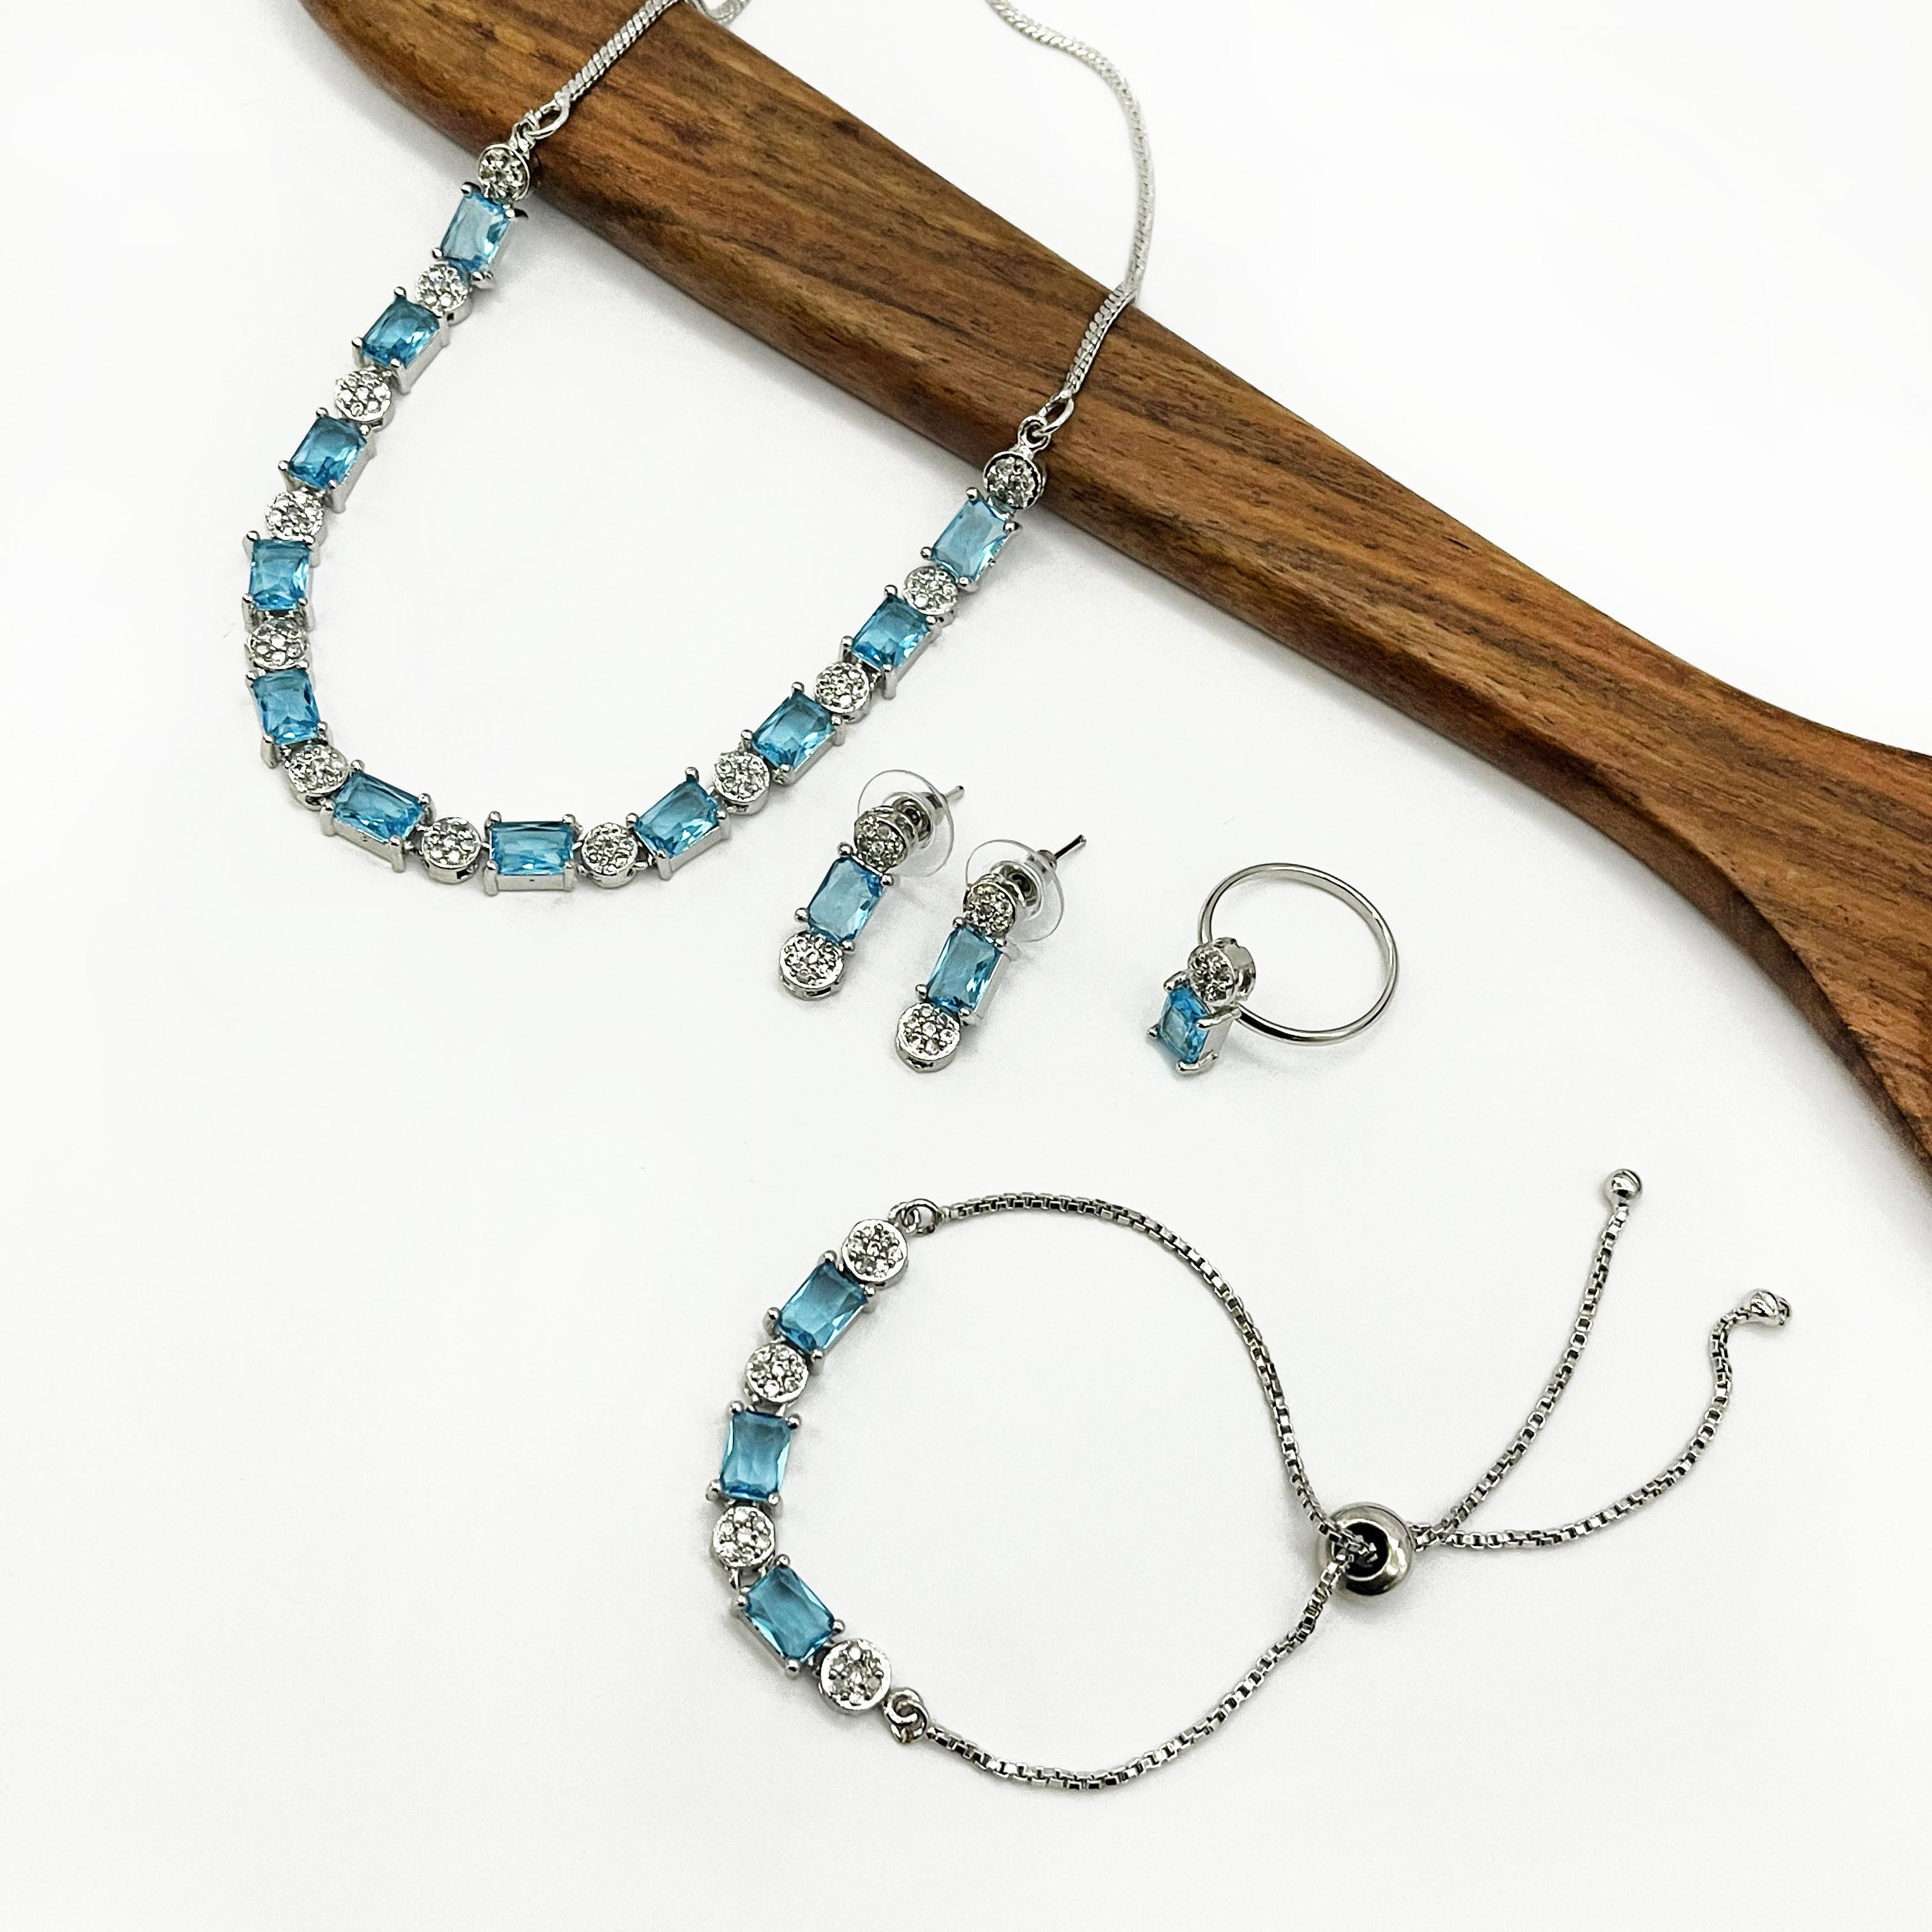
 DIWAM JEWELS Designer Women Elegant Jewellery Set with Gemstones and Cubic Zirconia, Necklace, Bracelet, Earrings, Ring
Type: Necklaces
Brand: DIWAM JEWELS
Price: Rs. 739
 Elevate your style with the Designer Women’s Elegant Jewellery Set, a sophisticated collection that exudes timeless beauty and charm. This luxurious set includes a stunning necklace, a graceful bracelet, delicate drop earrings, and a beautifully designed ring, all adorned with shimmering gemstones and radiant cubic zirconia. Crafted from premium materials, each piece combines elegance with versatility, making it perfect for weddings, parties, or everyday glamour. Lightweight and comfortable, this set ensures effortless wear while enhancing your look with a touch of brilliance. Presented in a luxurious gift box, it’s an ideal gift for yourself or a loved one, embodying elegance for every occasion.Disclaimer:The Designer Women’s Elegant Jewellery Set is crafted with high-quality materials, including gemstones and cubic zirconia, to ensure durability and elegance. However, actual colors, shapes, and sizes of the jewelry pieces may vary slightly due to the natural characteristics of gemstones and the handmade nature of the design. Proper care, including avoiding exposure to water, chemicals, and harsh environments, is recommended to maintain the set's shine and longevity. This product is intended for fashion purposes and may not feature precious metals or genuine diamonds unless explicitly stated. Please refer to the product specifications for detailed information.
Features: Premium Quality Materials: Crafted with high-quality gemstones and sparkling cubic zirconia for a luxurious and lasting shine.,Elegant Design: Sophisticated and timeless, perfect for formal events, weddings, or everyday elegance.,Complete Set: Includes a necklace, bracelet, earrings, and ring, offering a cohesive and stylish look.,Versatile Use: Suitable for multiple occasions, from parties and anniversaries to casual outings and gifts.,Lightweight and Comfortable: Designed for all-day wear without compromising on style or comfort.,Exquisite Craftsmanship: Fine detailing and flawless finish add a touch of opulence to each piece.,Luxurious Gift Packaging: Comes in a beautifully designed gift box, making it an ideal present for loved ones.,Affordable Elegance: Combines luxury and affordability, offering a premium look at an accessible price point.,Durable and Long-Lasting: High-quality construction ensures the set remains beautiful over time.,Trend-Forward Appeal: Designed to complement current fashion trends while retaining a timeless charm.
Included: 1-Pair-Of-Designer-Women-Elegant-Jewellery-Set